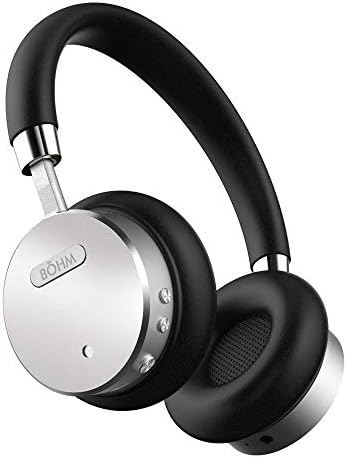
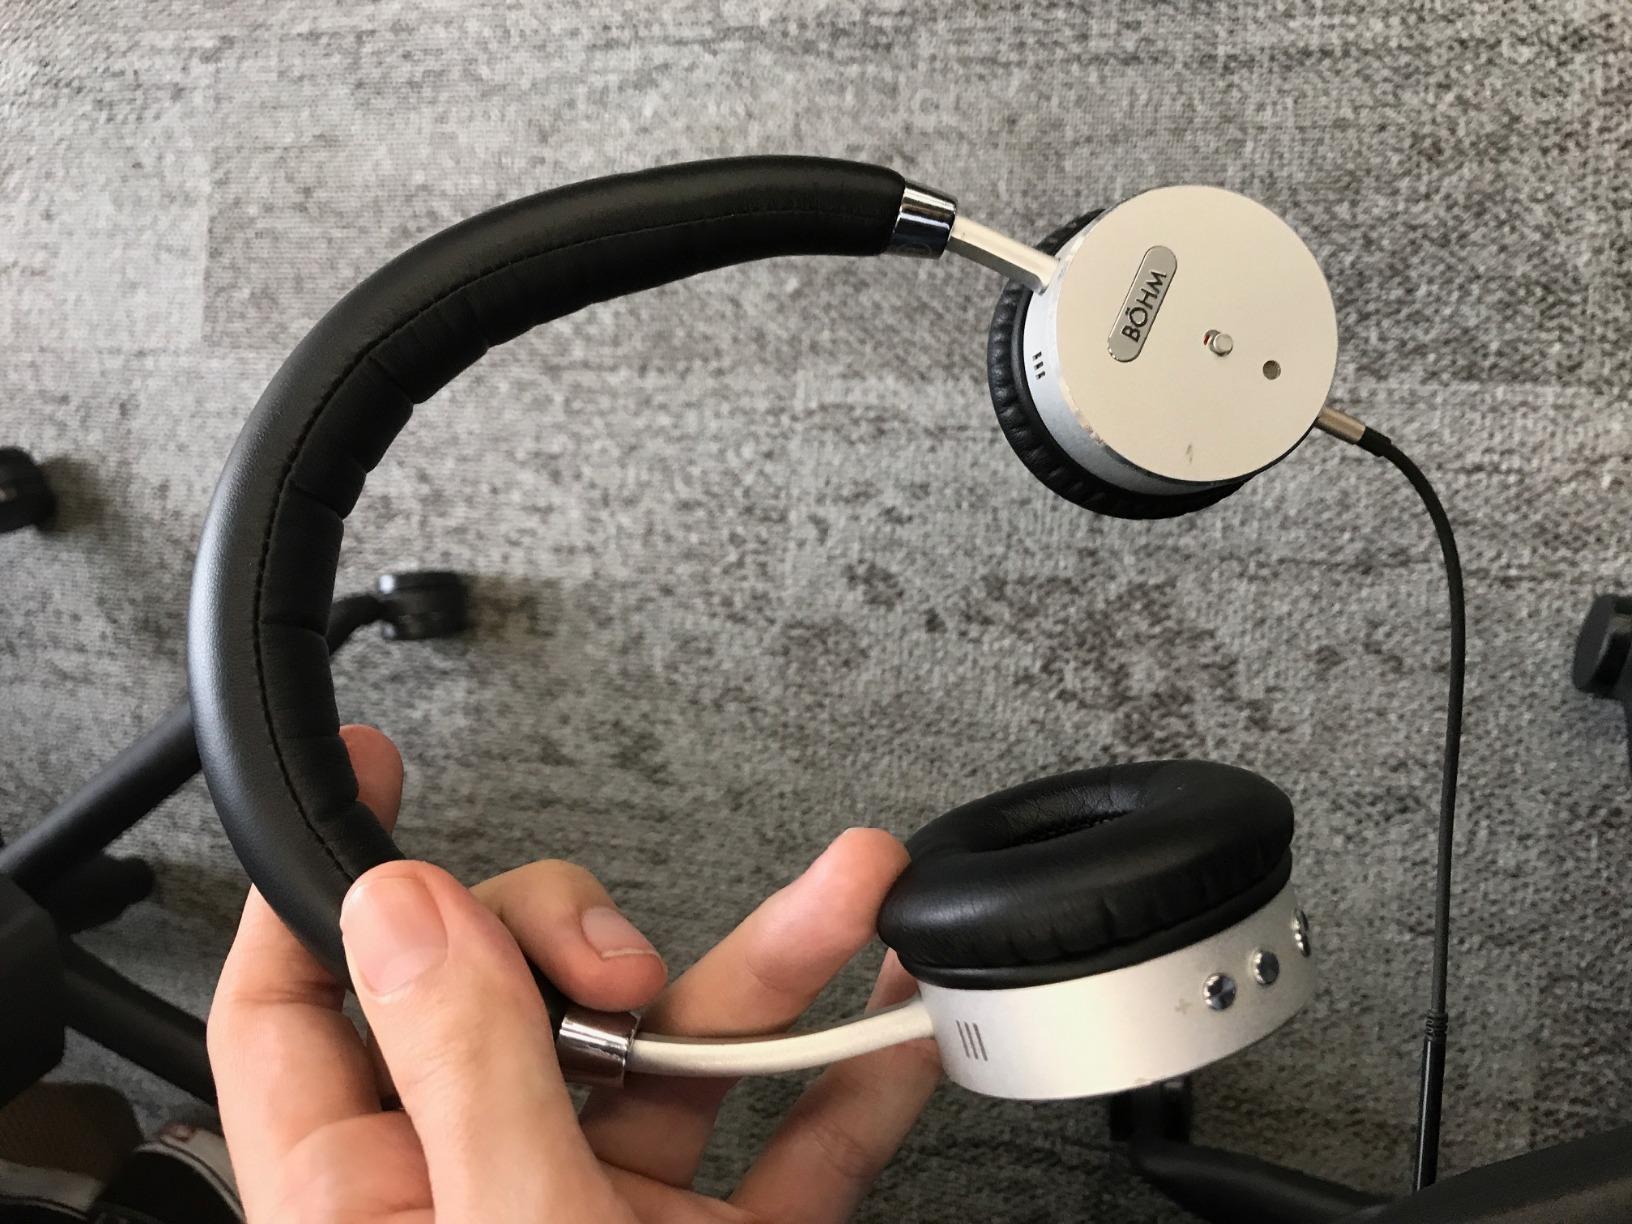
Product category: headphones
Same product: yes